New Zealand DX class locomotive

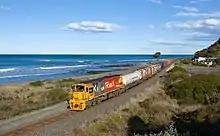
DXC 5241 hauling a Christchurch to Picton mixed freight train at Oaro

The classifications DXB and DXC reflect modifications that have been carried out to the fleet. These include heavier drawgear, uprated engines, new cabs, (some have received DFT-style low hoods) and higher power traction motors.